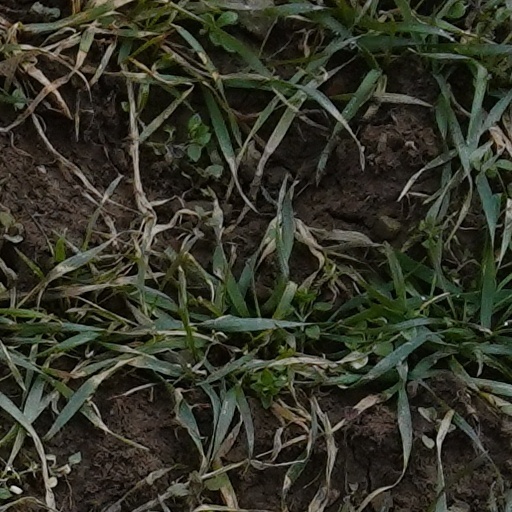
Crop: wheat